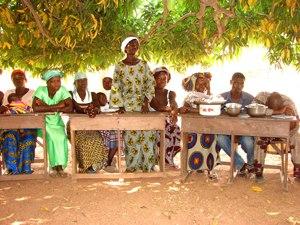
Tabota est l'un des sept arrondissements de la commune de Boukoumbé dans le département de l'Atacora au Bénin.